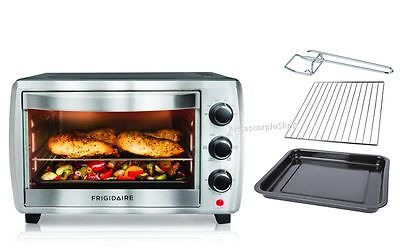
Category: toaster